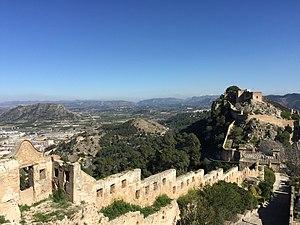
Construit sur une falaise dominant la plaine, le château de Xàtiva comporte plusieurs sections.
Xàtiva, en valencien et officiellement, est une commune d'Espagne de la province de Valence dans la Communauté valencienne. Elle est le chef-lieu de la comarque de la Costera. Elle est située dans la zone à prédominance linguistique valencienne.